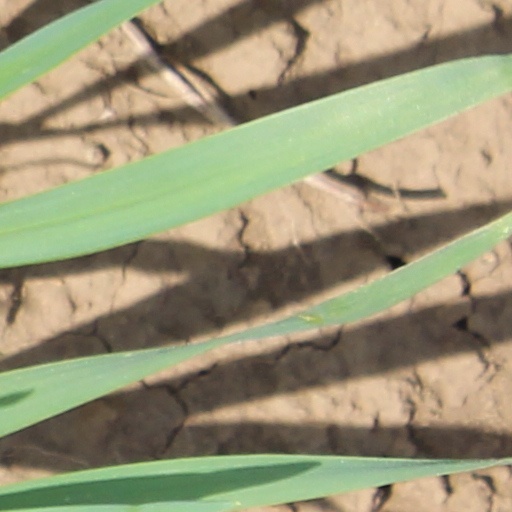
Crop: wheat